Muhammad Hayat Khan

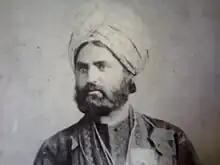
Nawab Muhammad Hayat Khan circa 1860s

Nawab Muhammad Hayat Khan (c. 1833–1901) was a Punjabi Muslim Landlord who served the Government of British India and rose to considerable distinction.